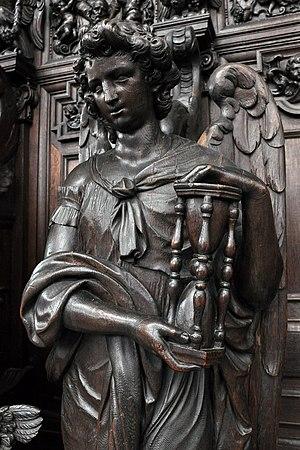
Confessional dans l'église Saint-Paul (Sint-Pauluskerk) à Anvers (Antwerpen). Bois sculpté par Pieter Verbrugghen I, 17ème siècle (entre 1658 et 1660). Détail: un ange tenant un sablier, symbole du temps.